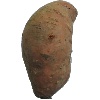
Label: potato_sweet